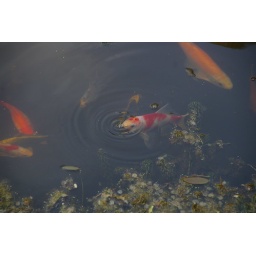
Several fish swimming in the big pond. Tiger is at the centre, and Jumborfe top right.